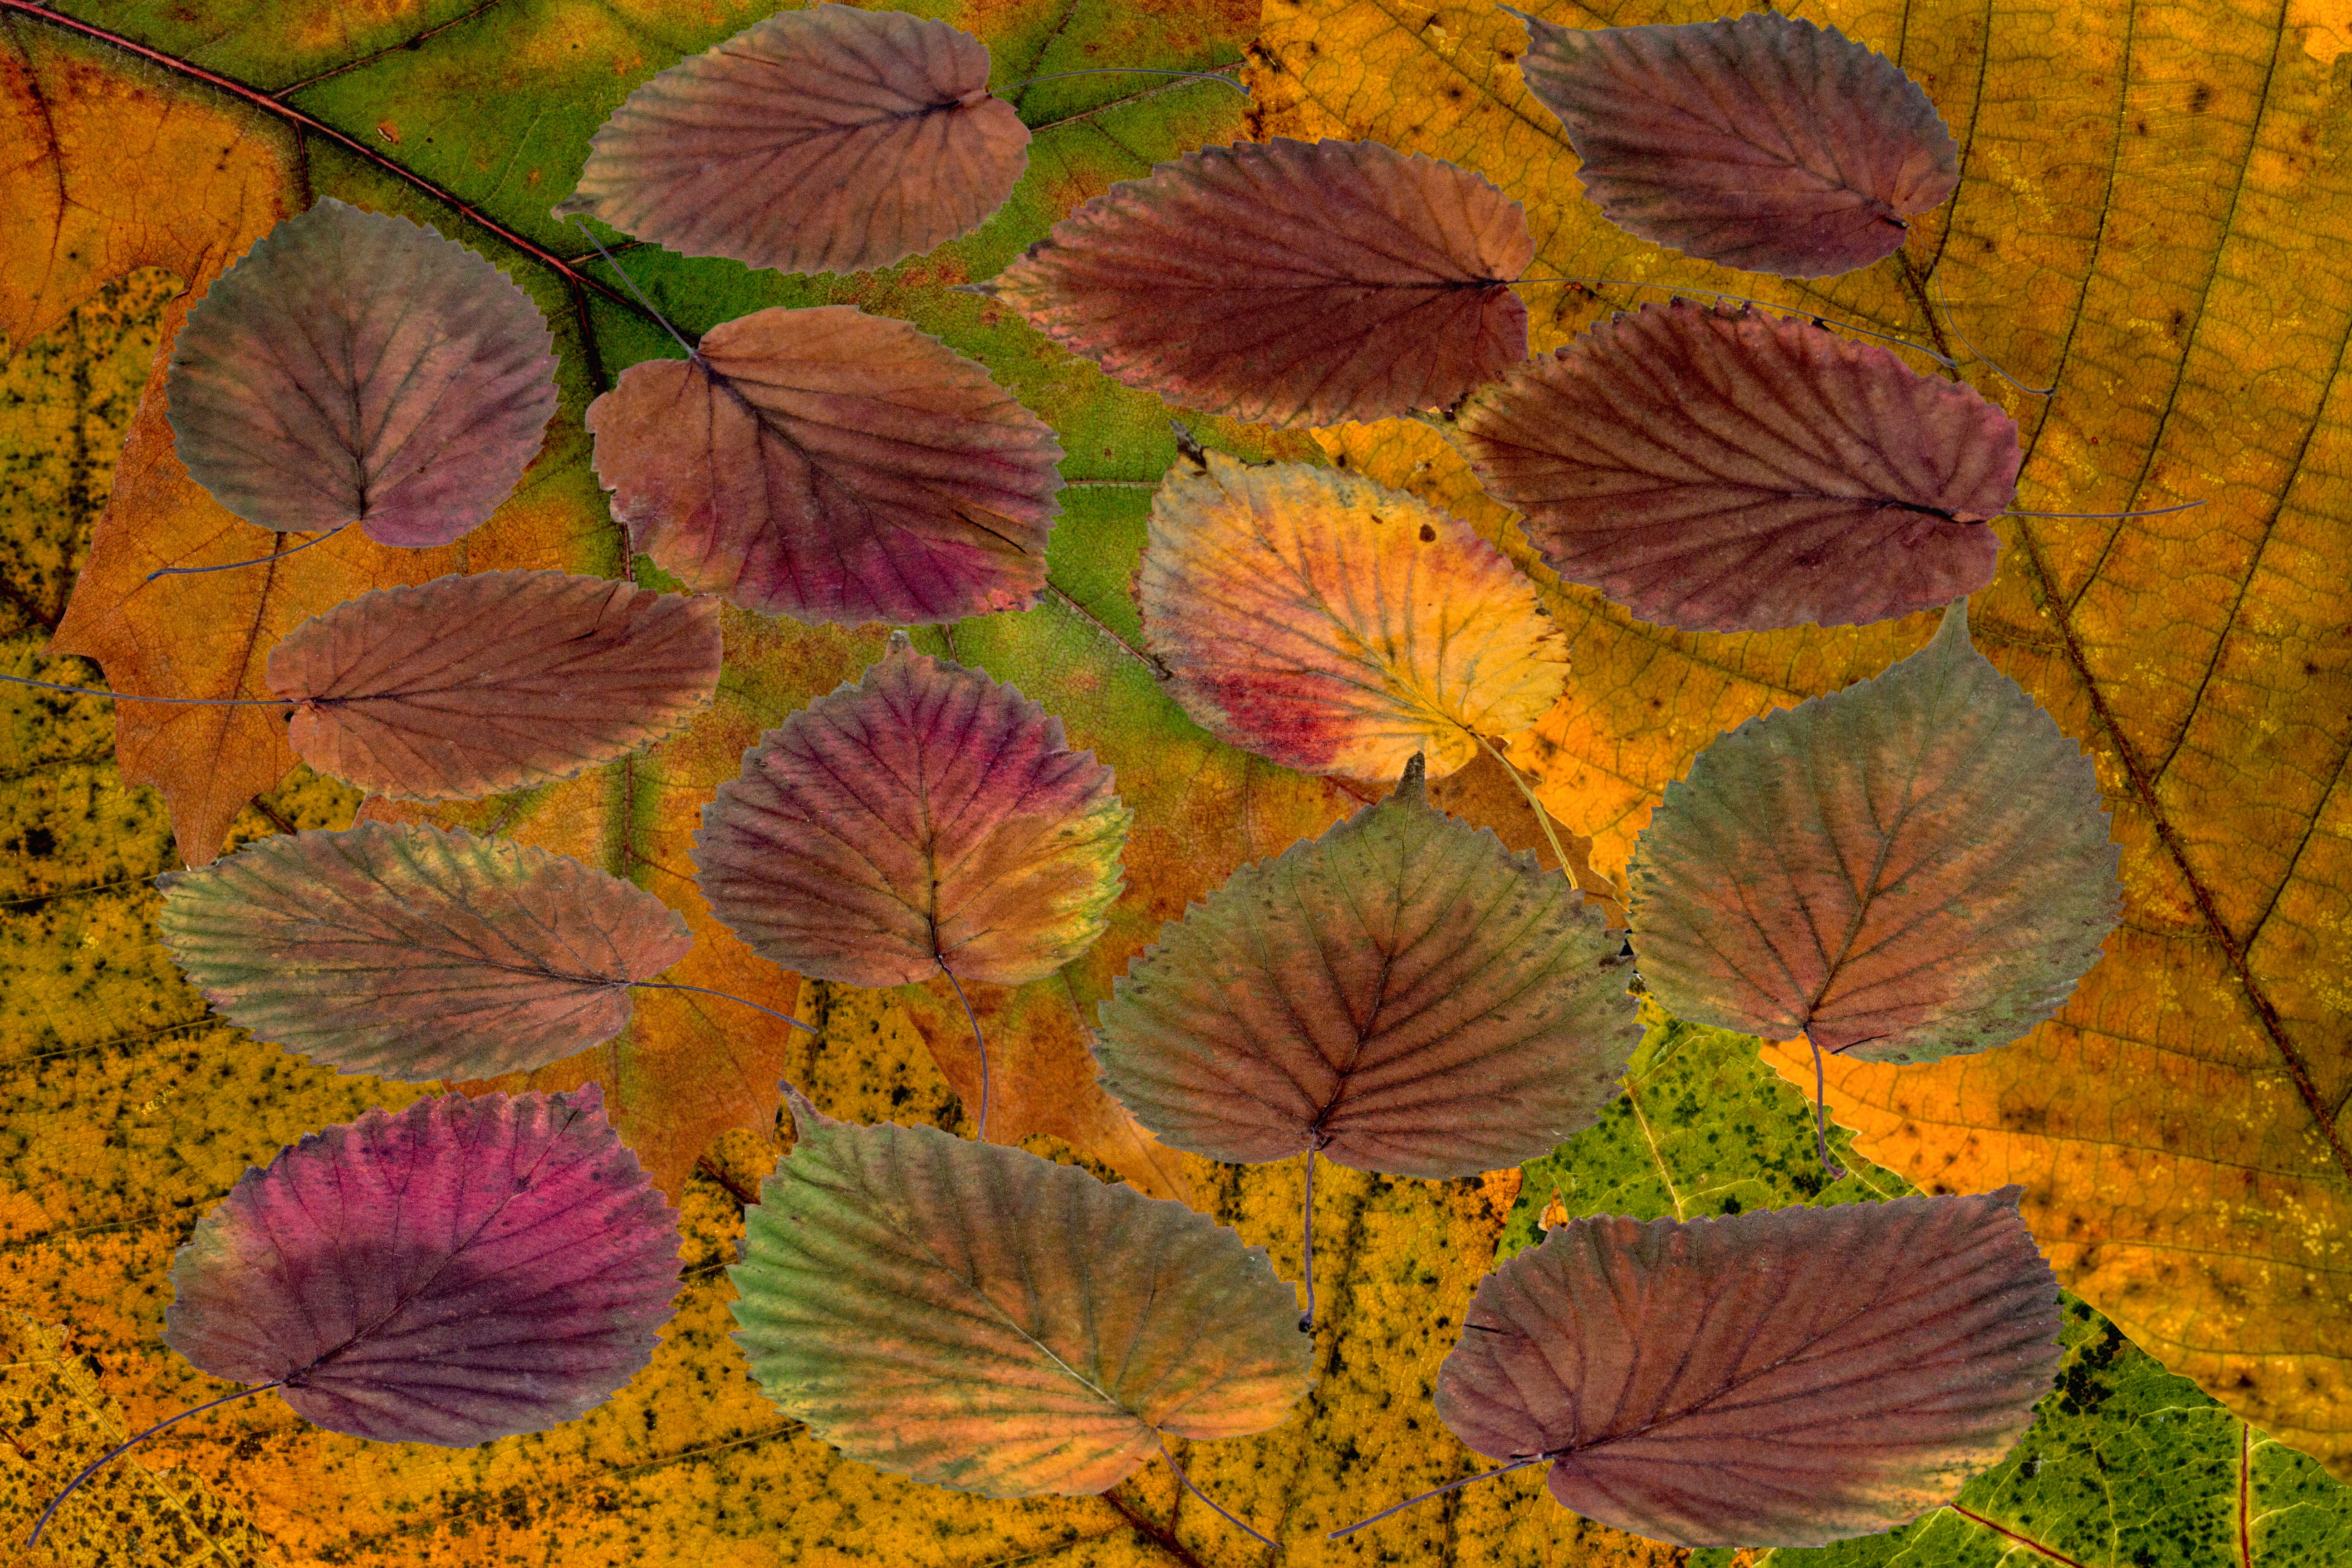
plant, leaf, flower, petal, color, autumn, botany, colorful, flora, season, leaves, art, ecosystem, annual plant